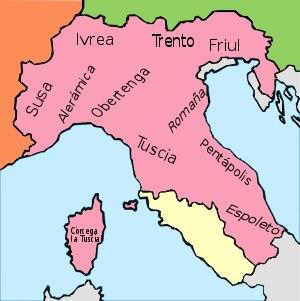
L'Italie possède une histoire qui est intimement liée à l'Europe et au bassin méditerranéen.
L’histoire de Nice se caractérise essentiellement par deux éléments. C'est tout d'abord une ville frontière, qui a fréquemment changé de souveraineté. Elle a été ainsi successivement ligure, grecque et romaine, avant de faire partie du Royaume ostrogoth d'Italie, puis de l'Empire romain d'Orient et du royaume d'Italie, devenant ensuite génoise, provençale, savoyarde, piémontaise et enfin française. C'est par ailleurs une ville dont le développement a été très rapide et dû essentiellement au tourisme. Ces deux particularités ont entraîné des conséquences importantes sur le plan social, politique, économique, culturel et urbanistique.